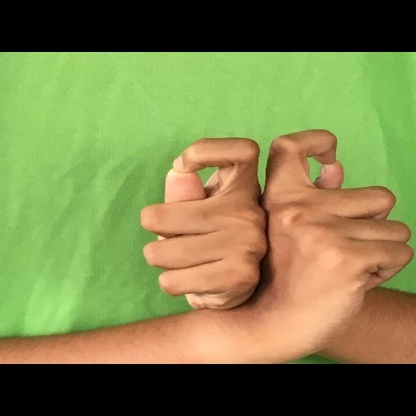
Mudra: Berunda